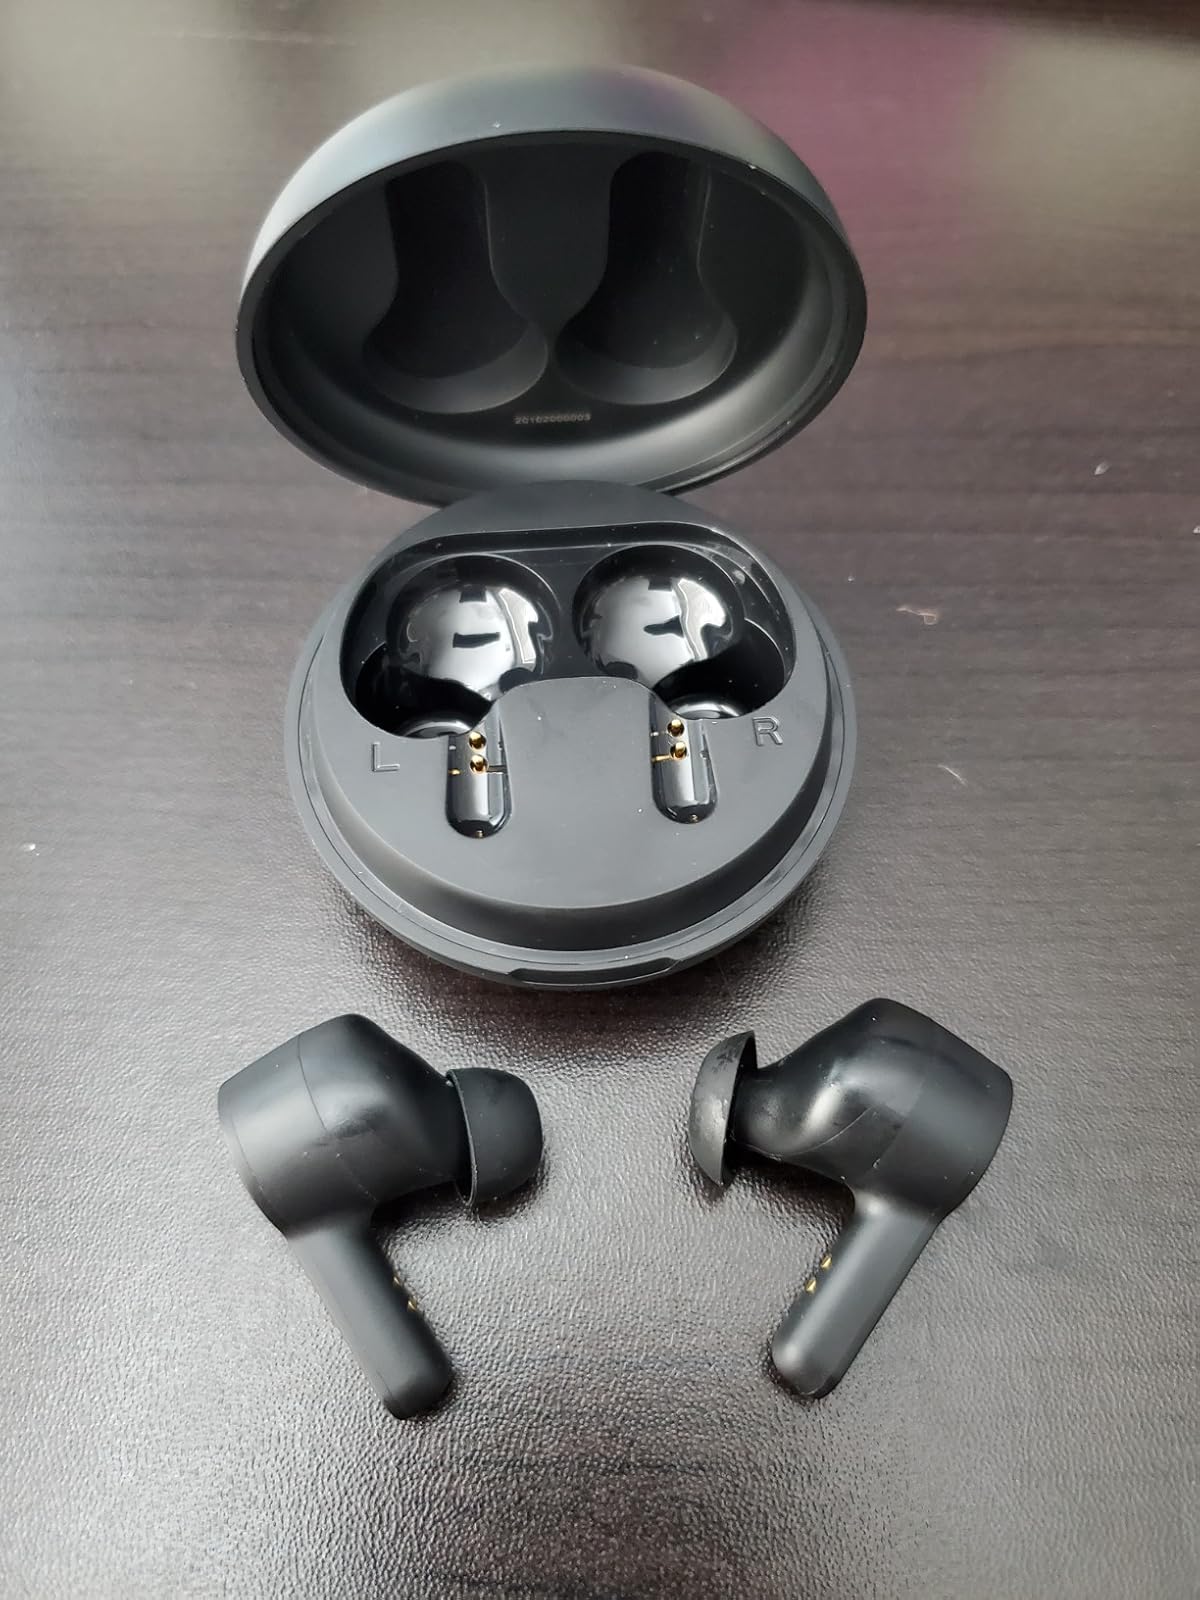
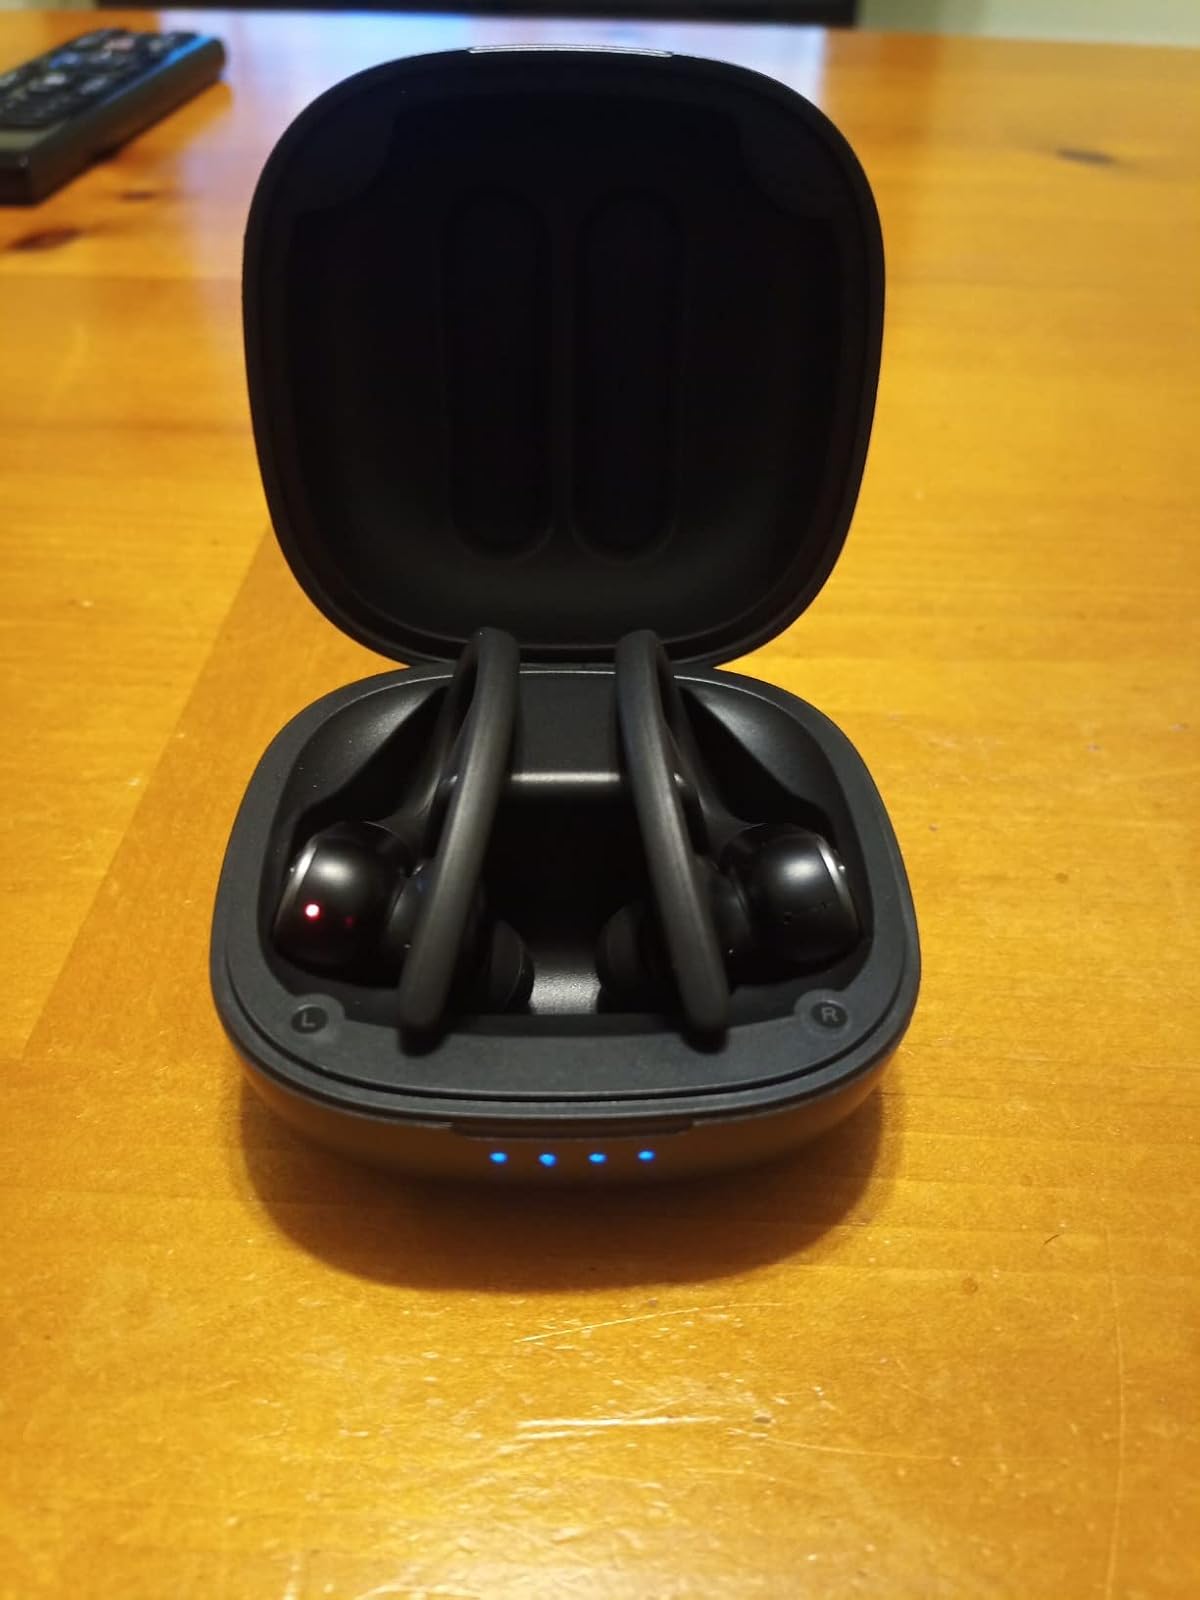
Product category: earbuds
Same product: no